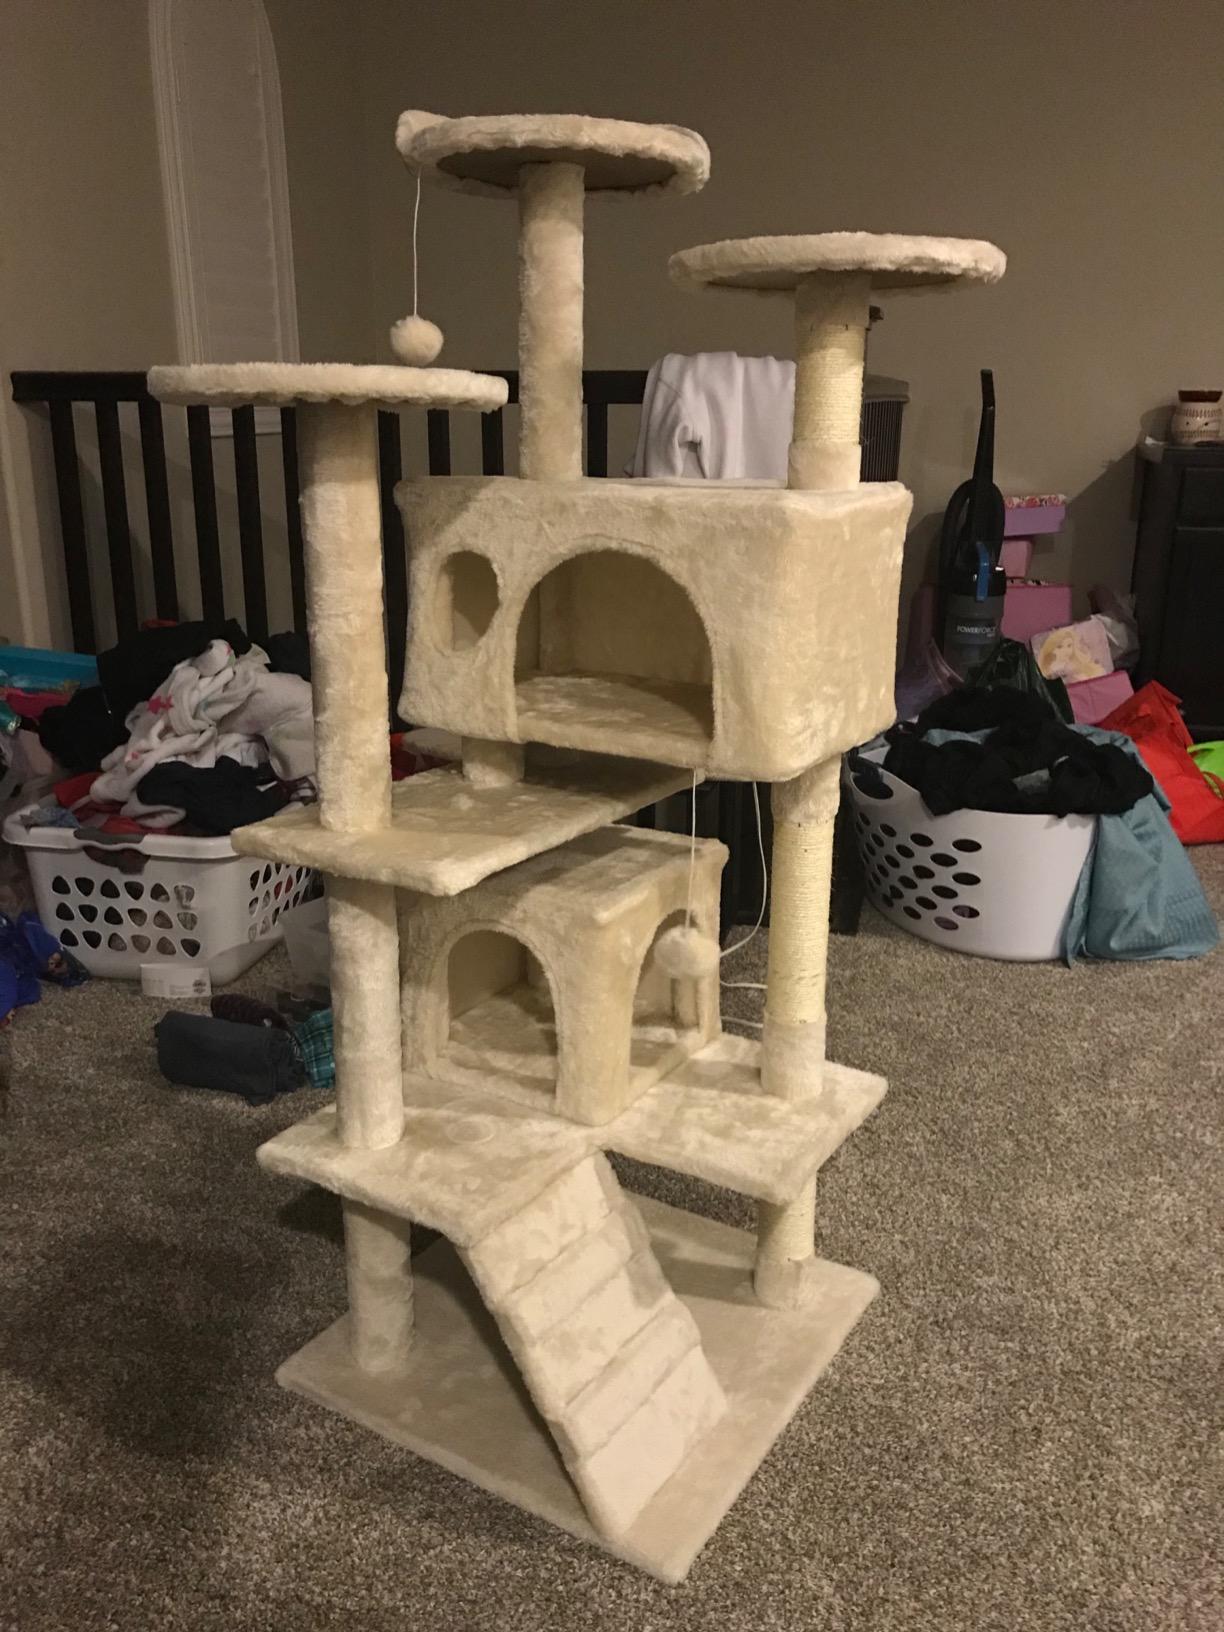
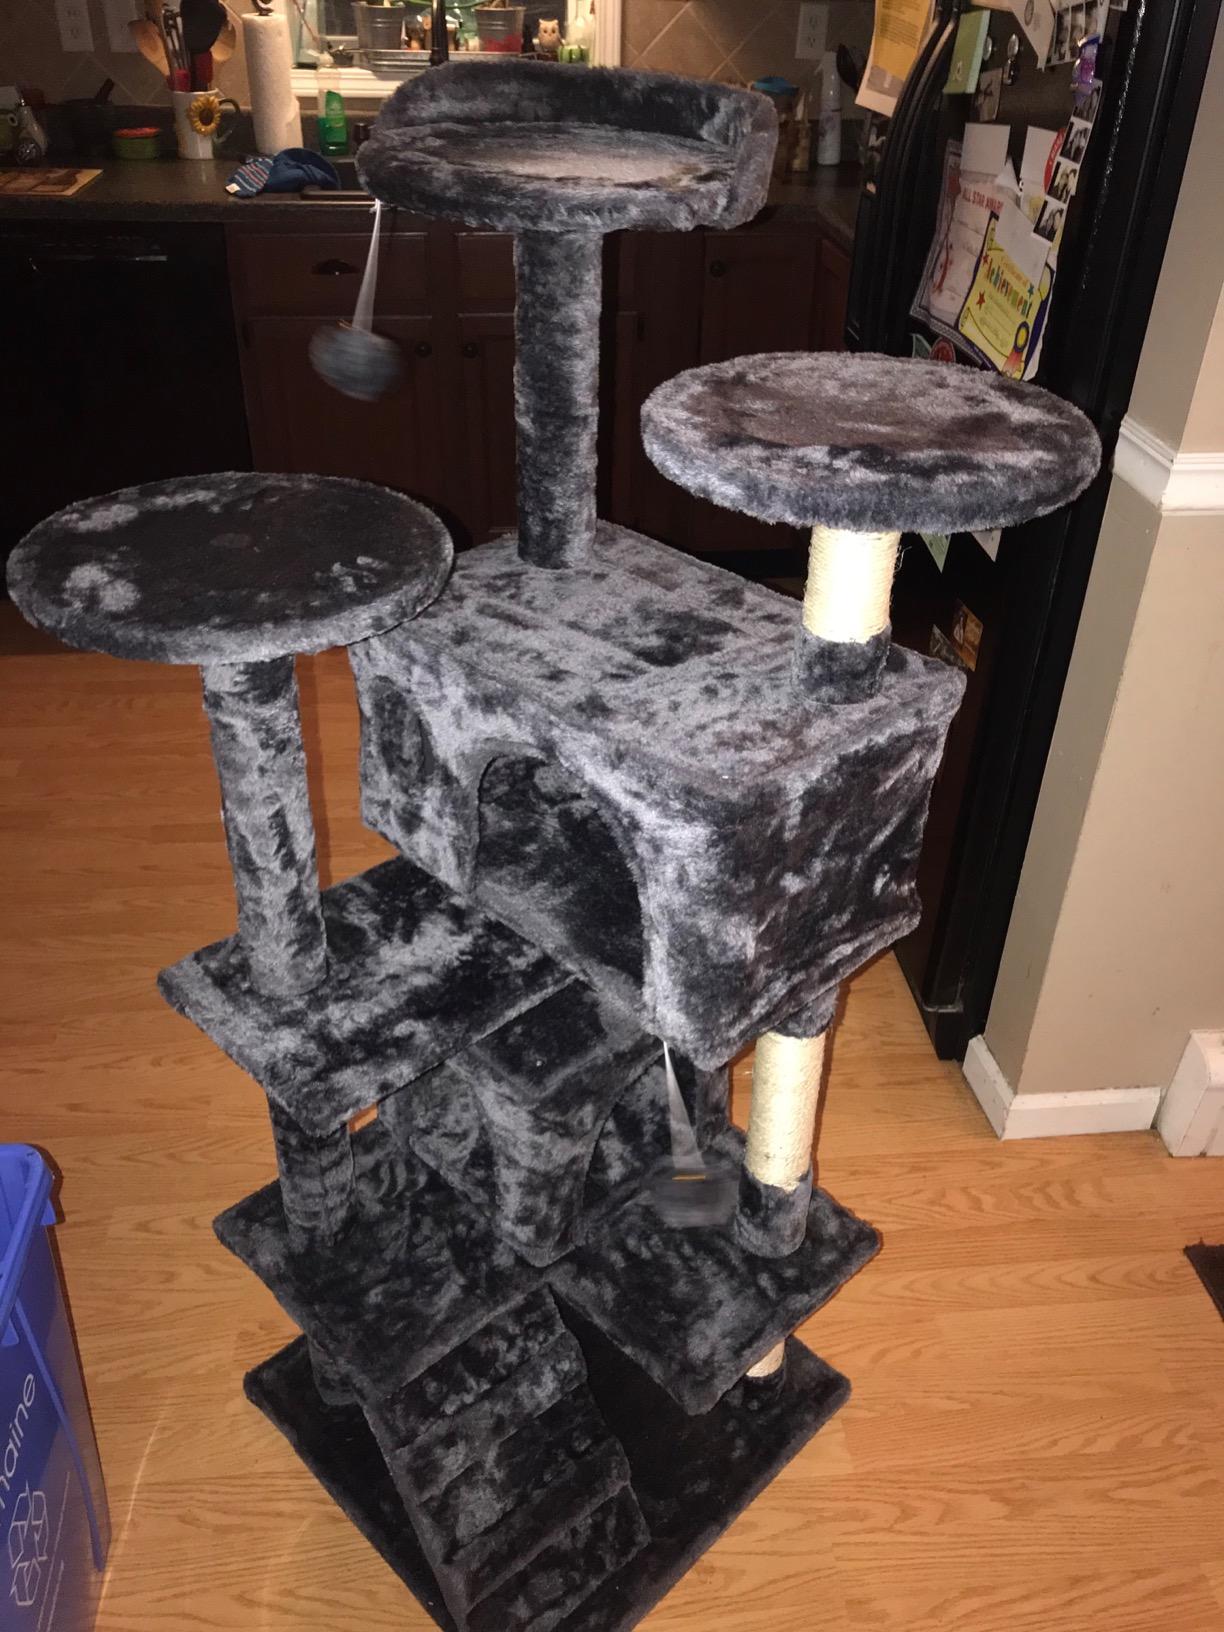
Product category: items_cat tree
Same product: no